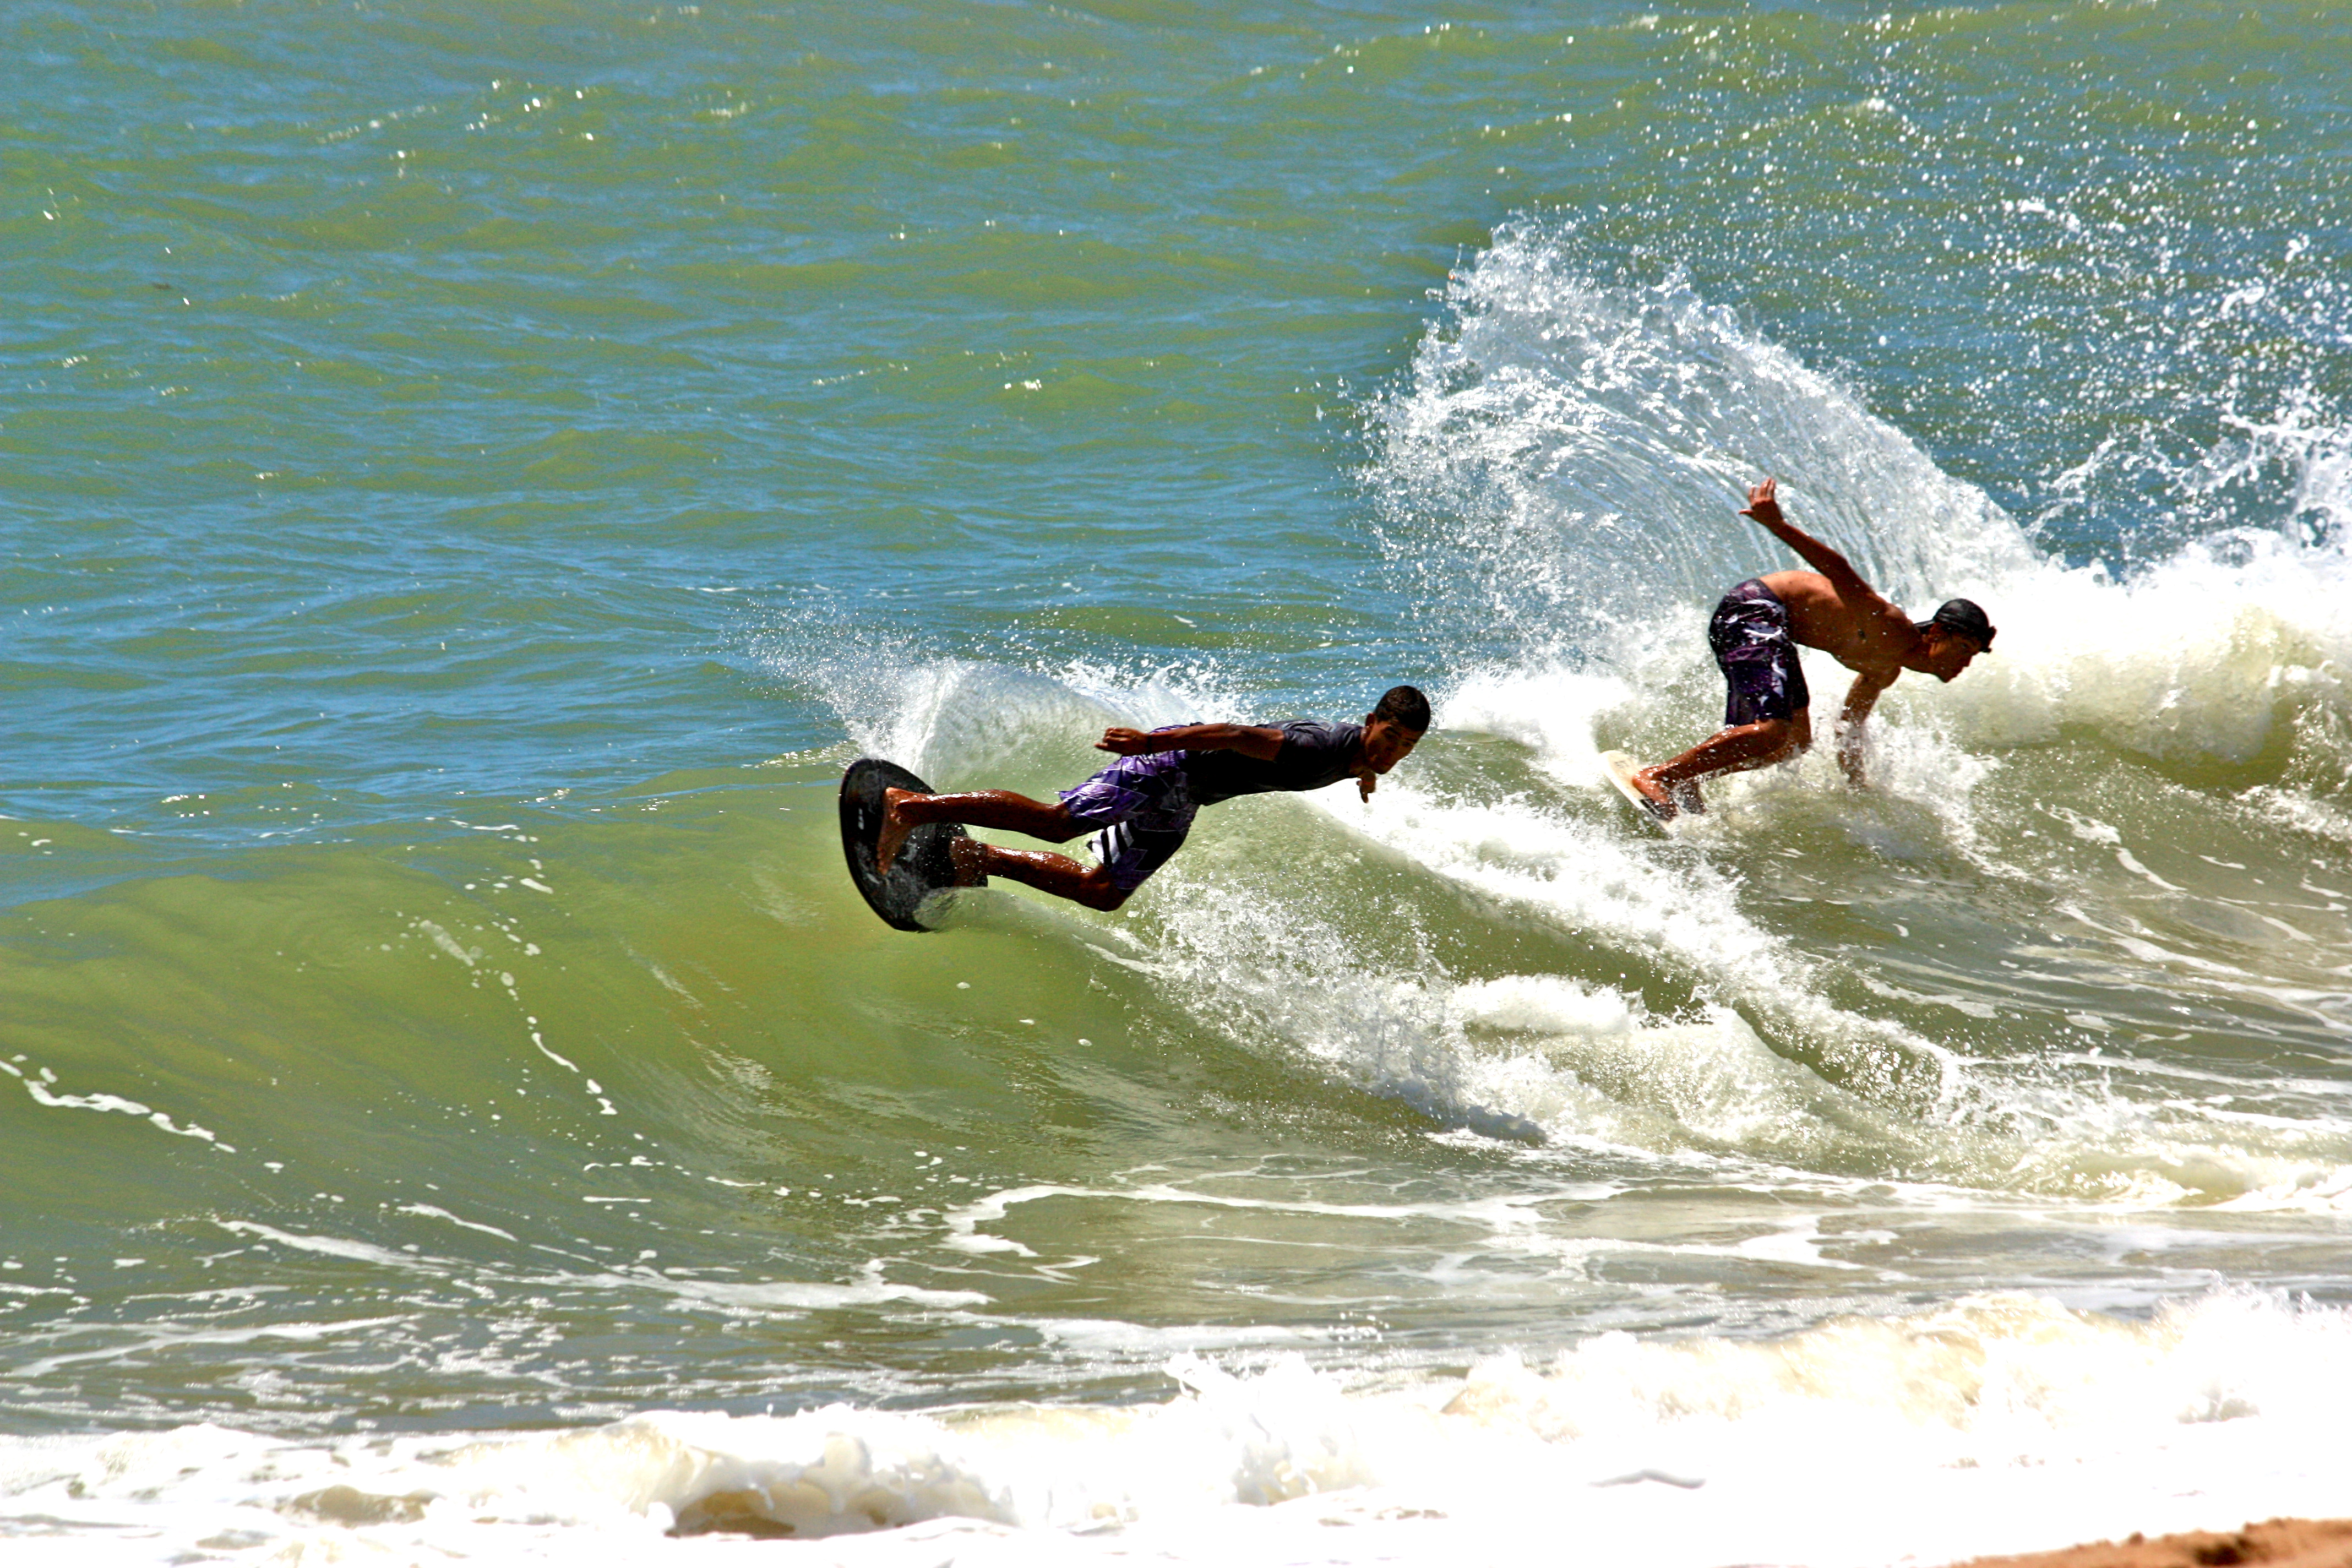
beach, sea, ocean, wave, surf, surfing, surfboard, extreme sport, sports, skimboarding, skimboard, water sport, wind wave, boardsport, surfing equipment and supplies, surface water sports, bodyboarding